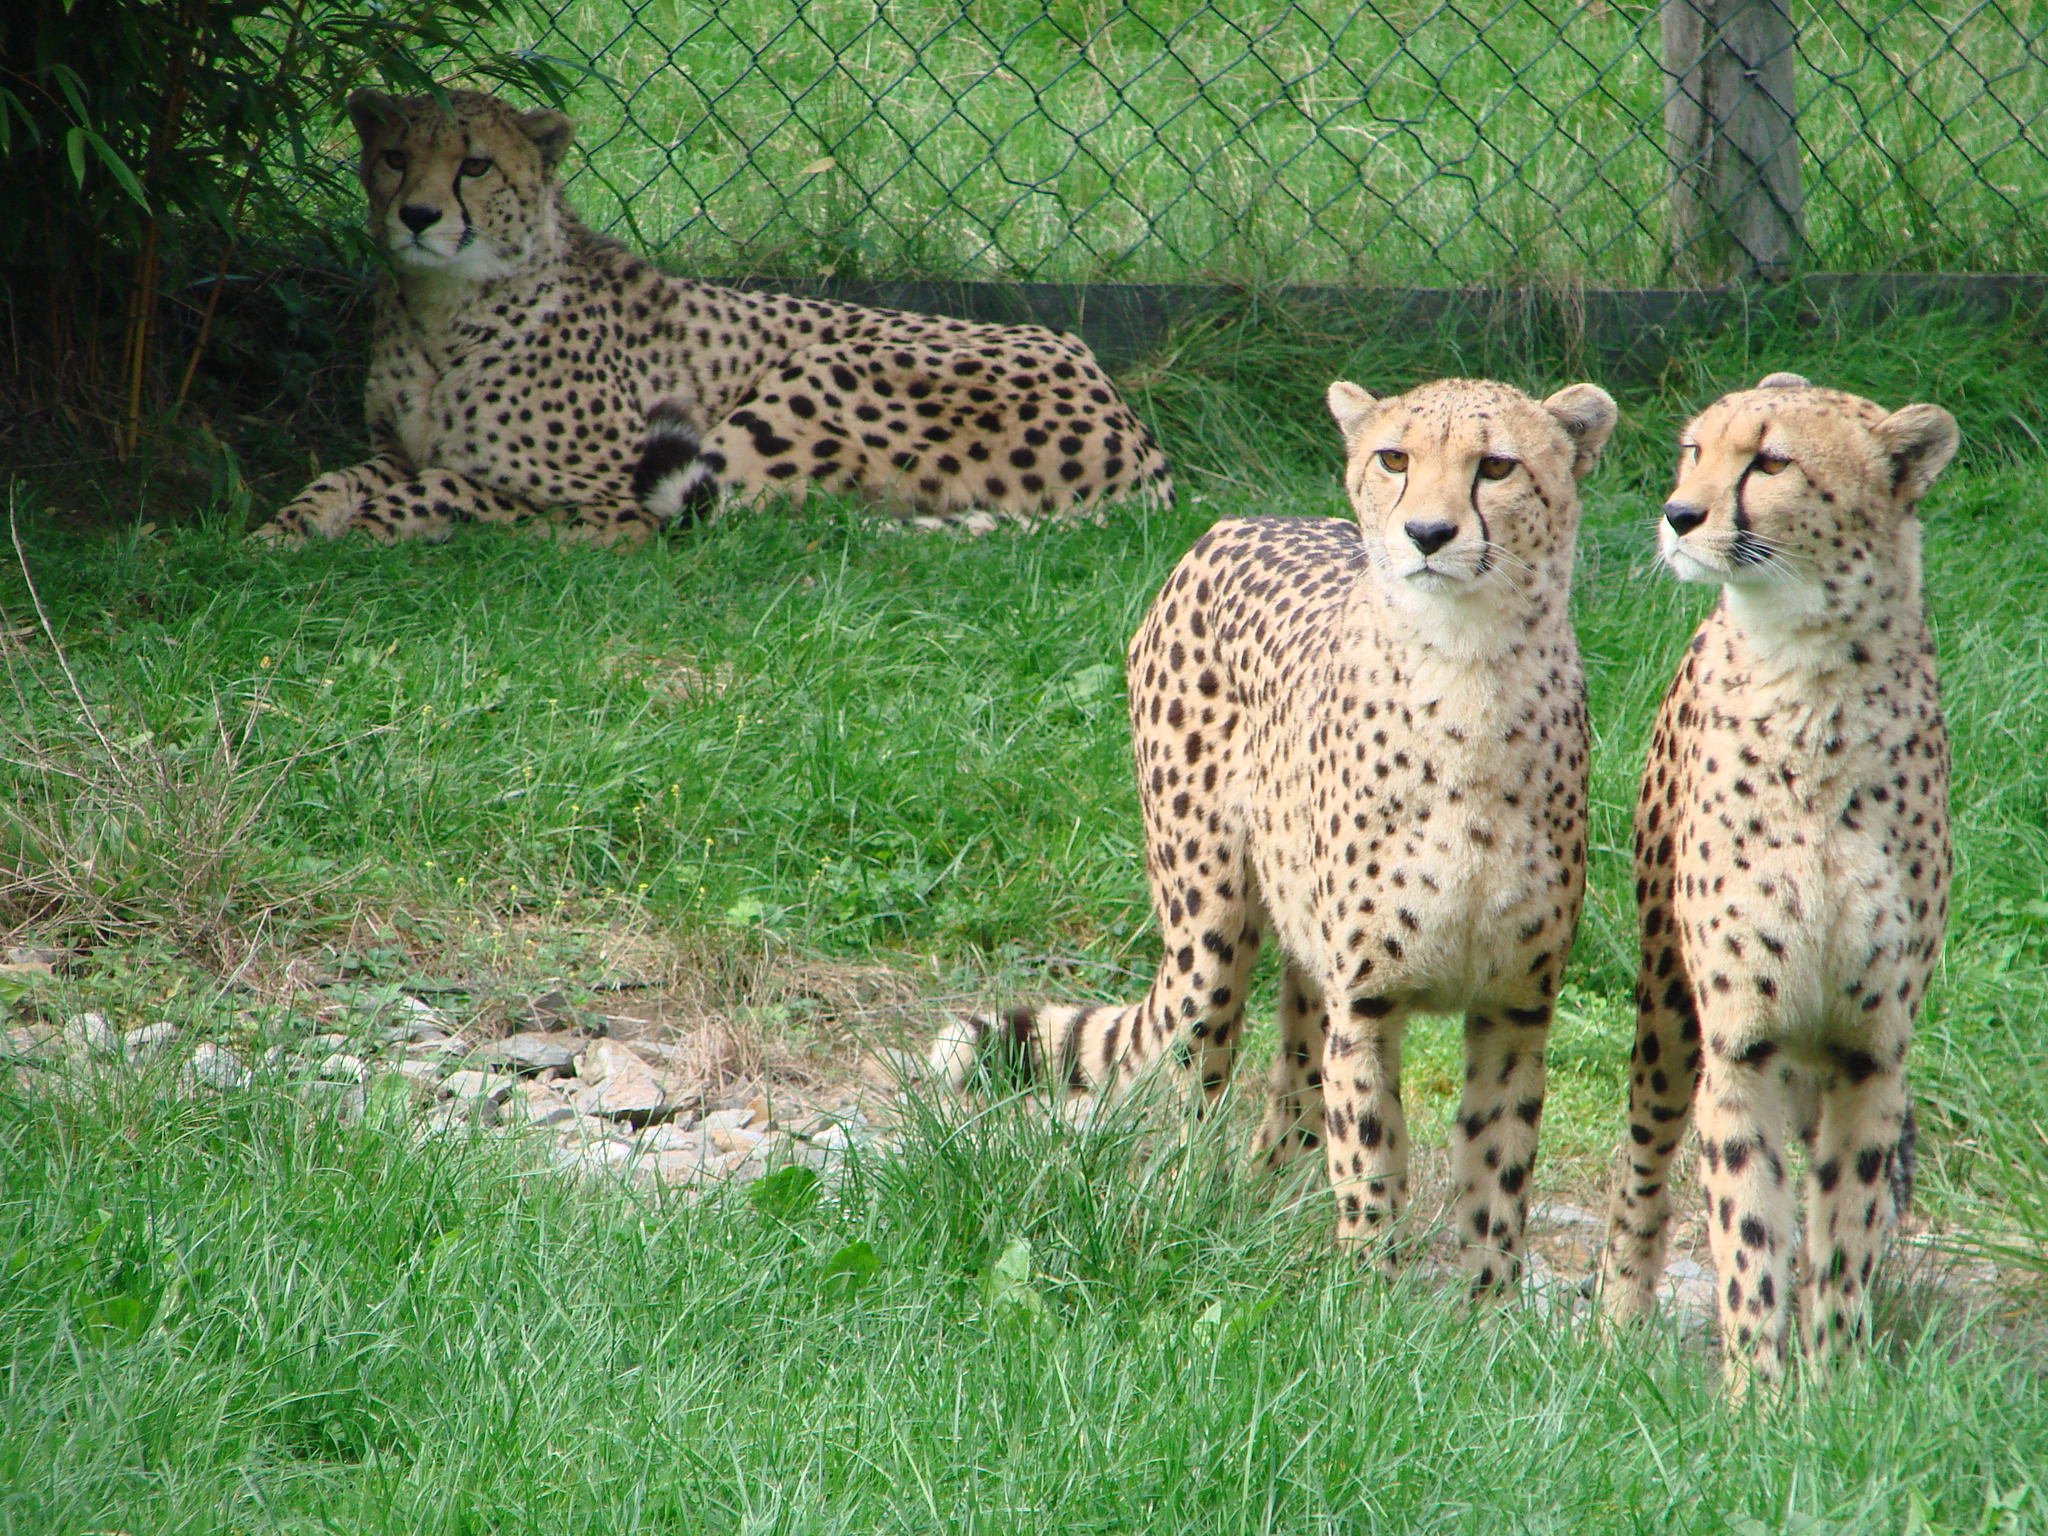
adventure, wildlife, zoo, mammal, predator, fauna, savanna, cheetah, wild animal, grassland, vertebrate, safari, small to medium sized cats, cat like mammal